Jan Berdyszak

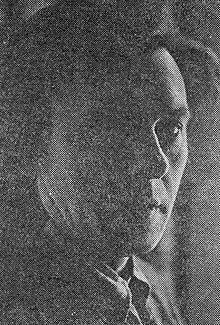
Late Jan Berdyszak

Jan Berdyszak (15 June 1934 –18 September 2014) was a Polish artist. From 1952 to 1958, he studied at the Sculpture Department of the State College of Fine Arts in Poznań (now Fine Arts Academy), where he eventually returned as a lecturer. He participated in numerous exhibitions both in Poland and abroad. His works were exhibited in the Foto-Medium-Art Gallery in 1980, 1986, 1995 and 2007.